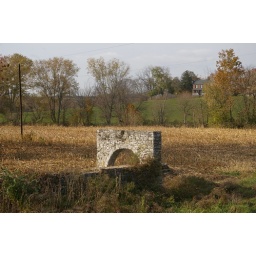
The remains of the mill, near Rose's Mill Bridge, a stone arch bridge over Antietam Creek, Washington County, Maryland